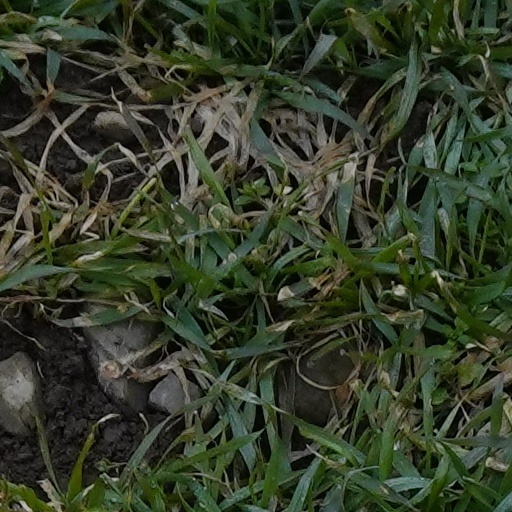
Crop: wheat